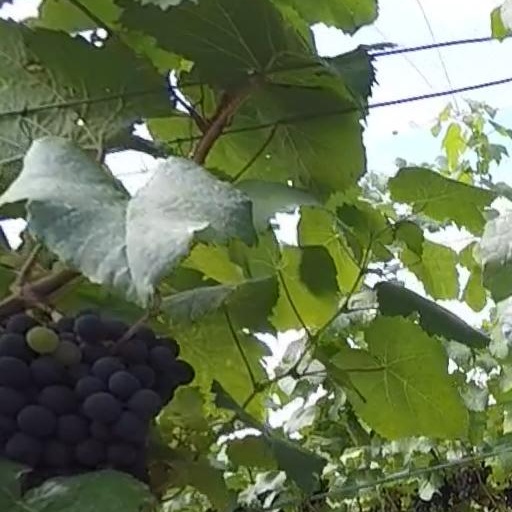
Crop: grape